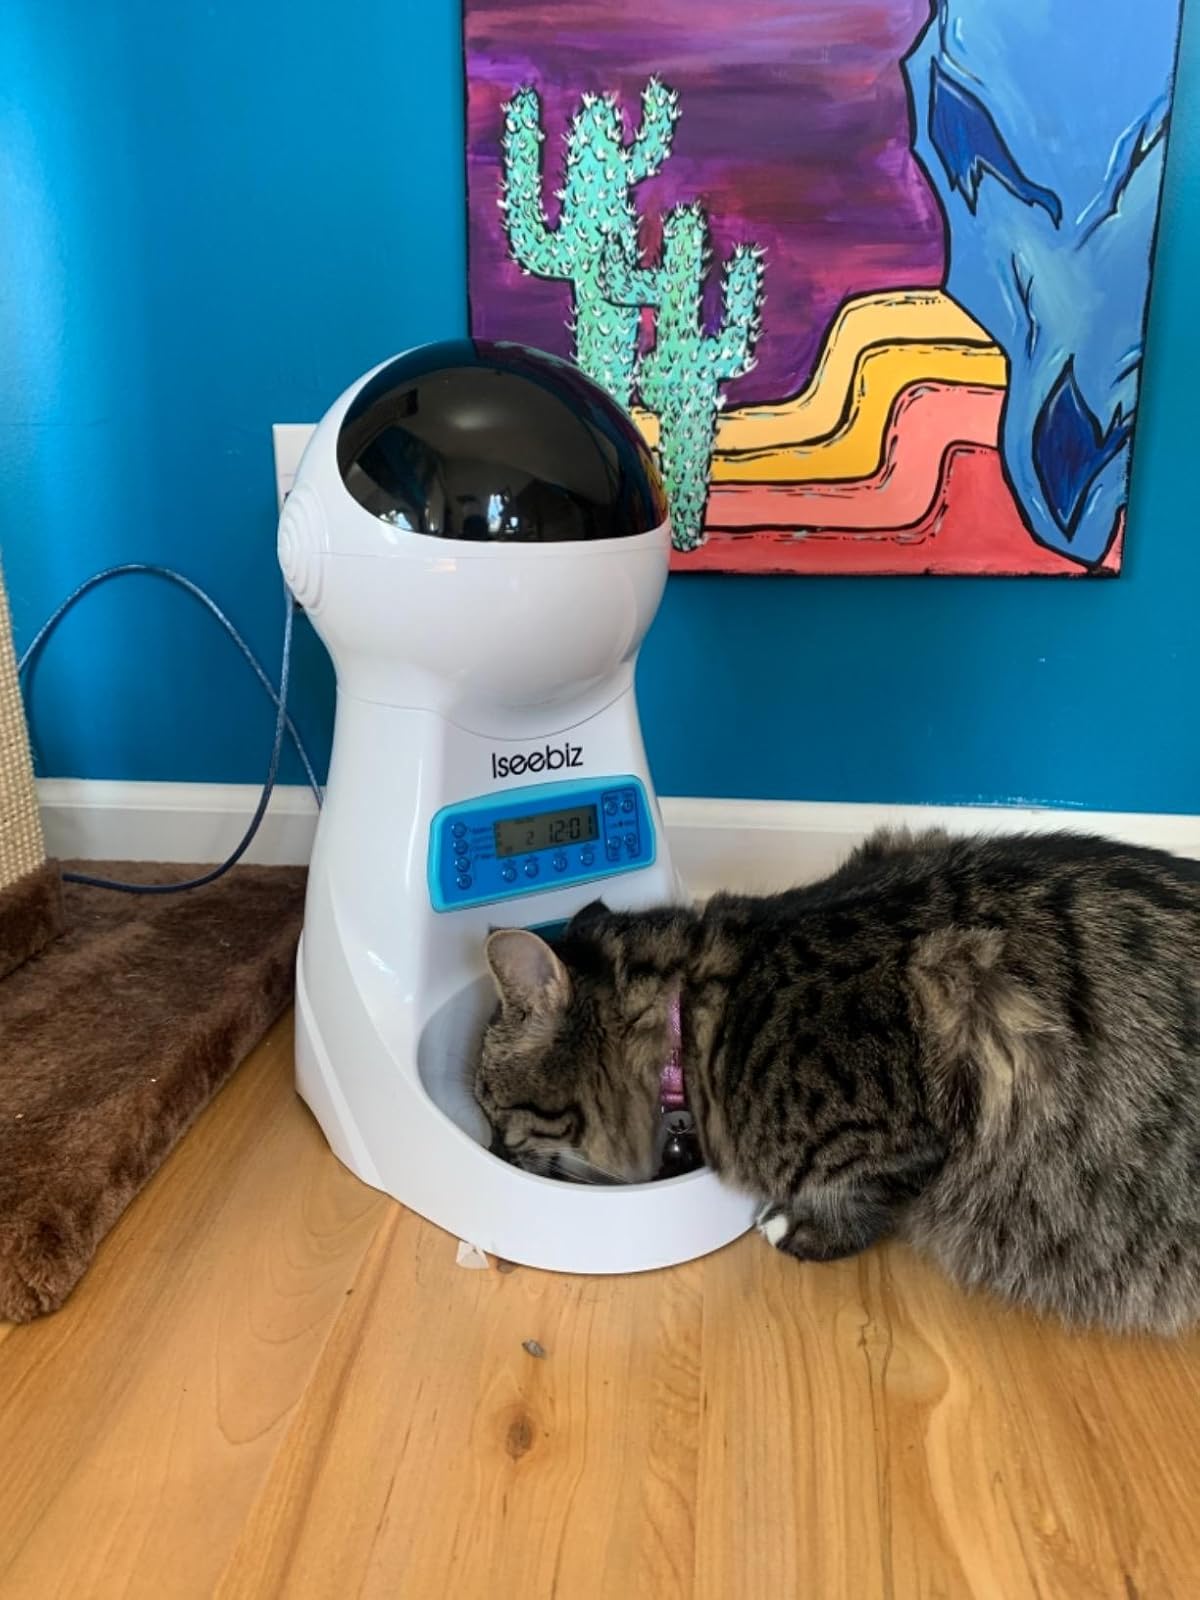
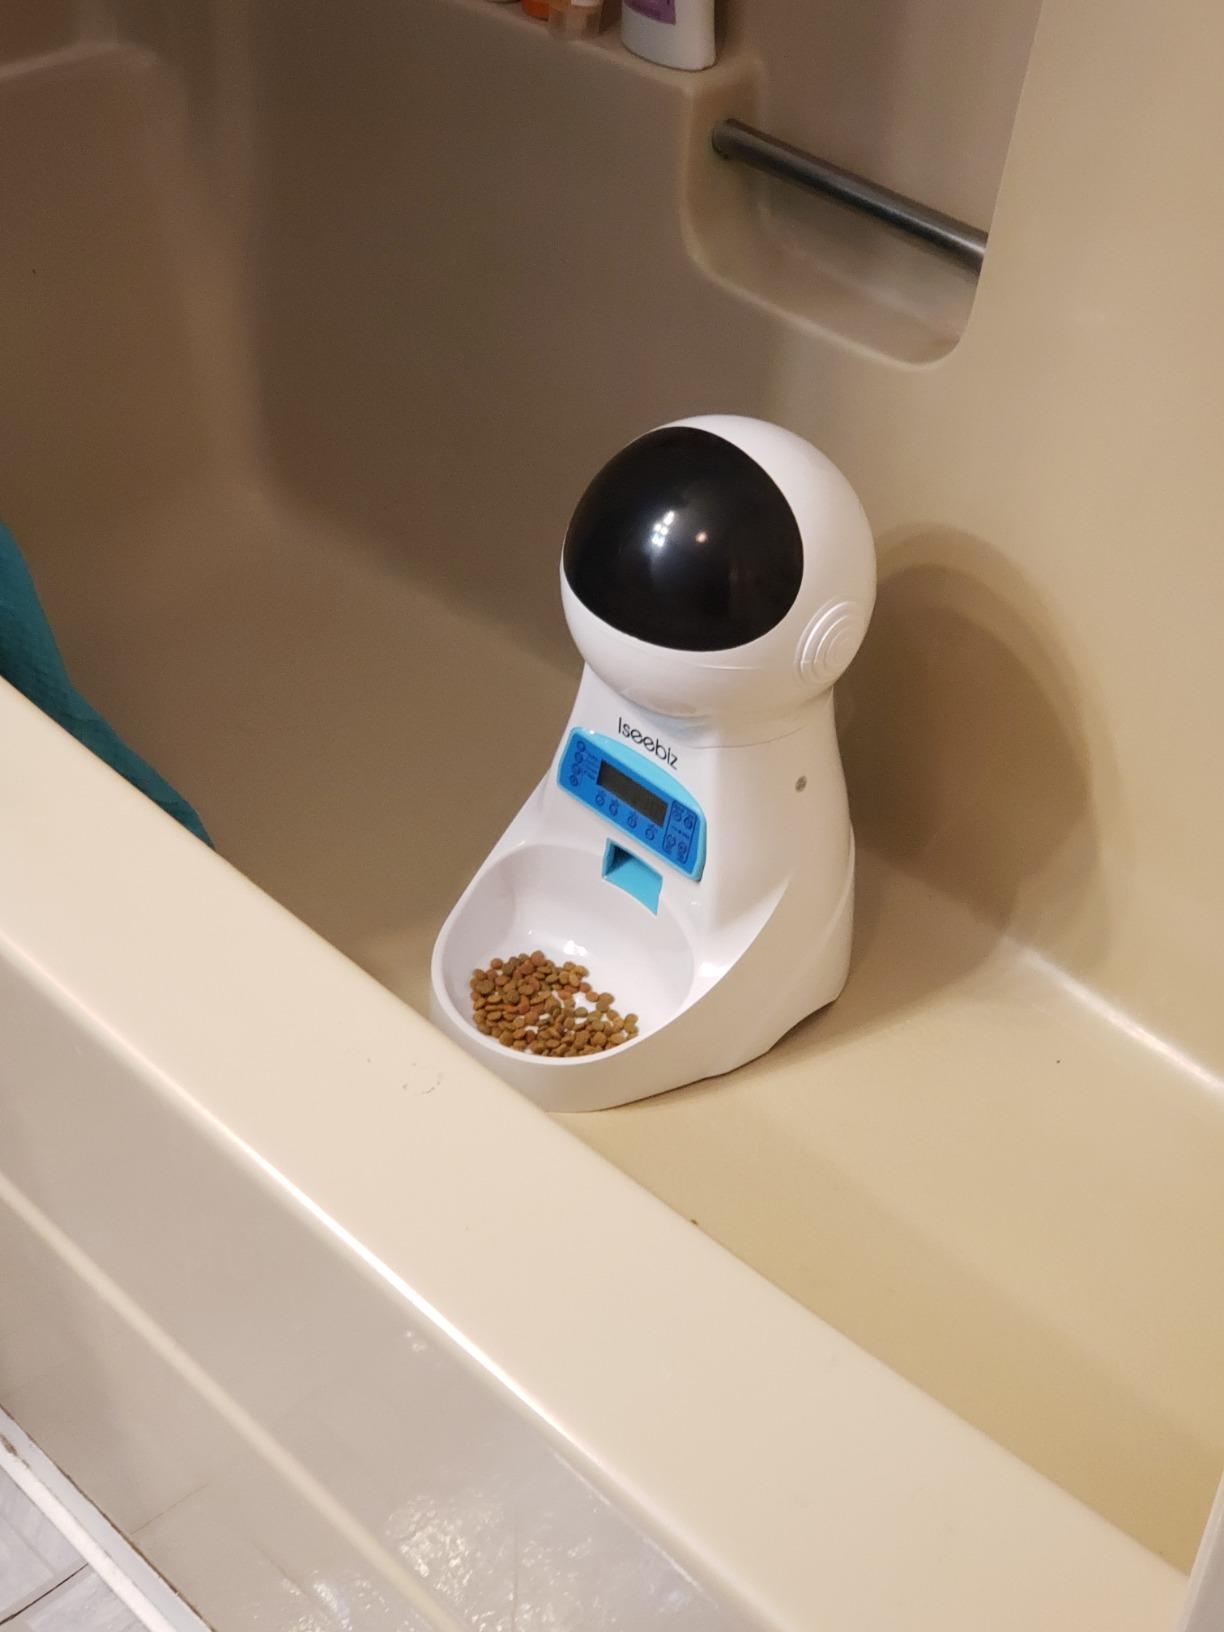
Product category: items_feeder
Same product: yes